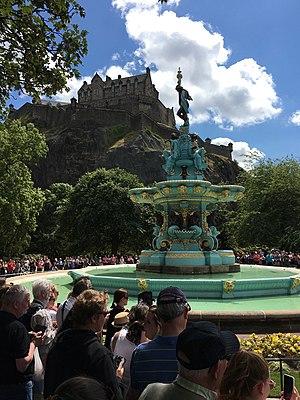
La fontaine Ross est une structure en fonte située dans les jardins de Princes Street Gardens, à West Princes Street, à Édimbourg, en Ecosse. Elle a été installée en 1872 et restaurée en 2018.